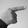
ASL letter: G